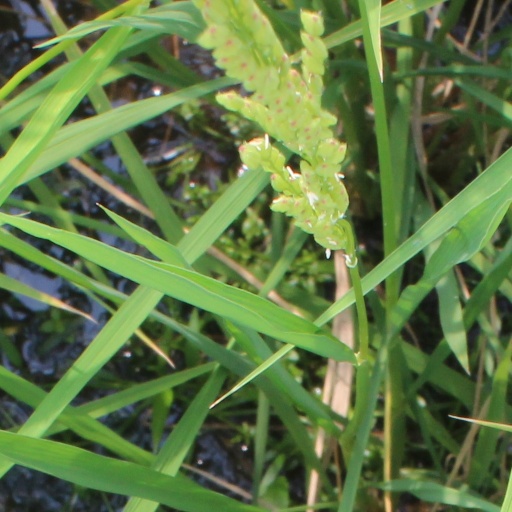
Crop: rice